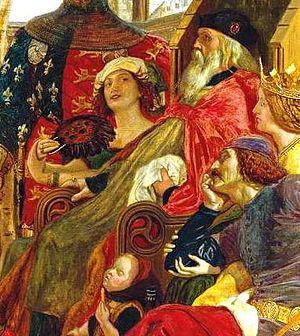
Alice Perrers est célèbre pour avoir été la maîtresse du roi d'Angleterre Édouard III. D'origines inconnues, on ignore si elle est mariée pendant sa jeunesse et si elle descend d'une famille de la noblesse. Alice fait la connaissance d'Édouard III en 1363 alors qu'elle est dame de compagnie de son épouse, Philippa de Hainaut. Leur liaison, initialement tenue secrète du vivant de la reine, produit plusieurs enfants illégitimes et permet à Alice de devenir la femme la plus riche du royaume, en raison des faveurs exubérantes que lui accorde le roi. La jeune femme exerce ainsi une influence immense à la cour au début des années 1370 et s'allie avec plusieurs personnalités recherchant son assistance.